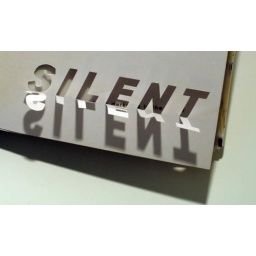
Into this book I bound all the drawings I made by candle light during the phase of the project without electric light.